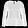
Label: Shirt